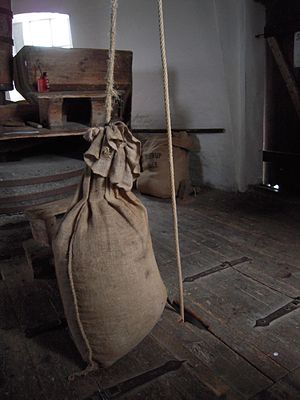
Sillerup Mølle / Konstruktion og teknik / Opbygning i etager / Lorrisloftet
Sækkehejset i funktion i Sillerup Mølle
Hejs til sække på Sillerup Mølle ved Haderslev
Sillerup Mølle er en tårnmølle, opført i 1859 med galleri, hvor både undermølle og overmølle fremstår med helpudset, hvidkalket murværk. Den er – som de fleste helmurede møller – rund af form indvendig, men som de hollandske vindmøller ottekantet udvendig, hvilket er usædvanligt for tårnmøllerne. Møllen, der ligger på en bakketop udenfor landsbyen Sillerup, ca. 8 km nordøst for Haderslev, er bygget som kornmølle med boghvedemølleri og bageri i tilknytning til hovederhvervet.